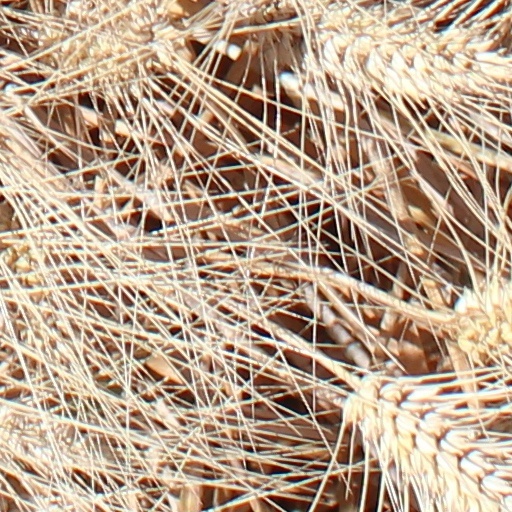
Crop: wheat